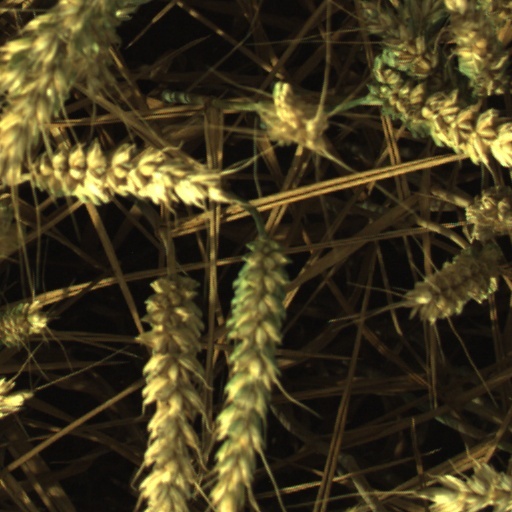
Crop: wheat